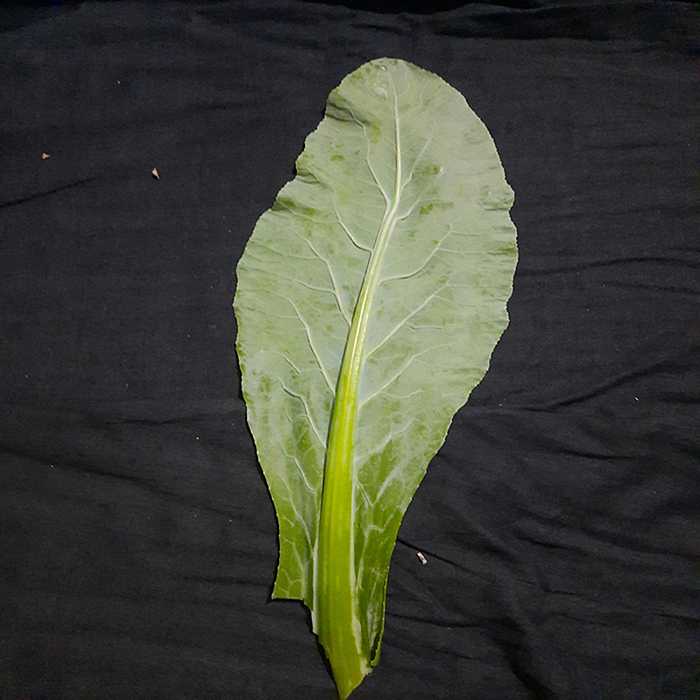
Plant: Cauliflower
Label: Fresh leaf